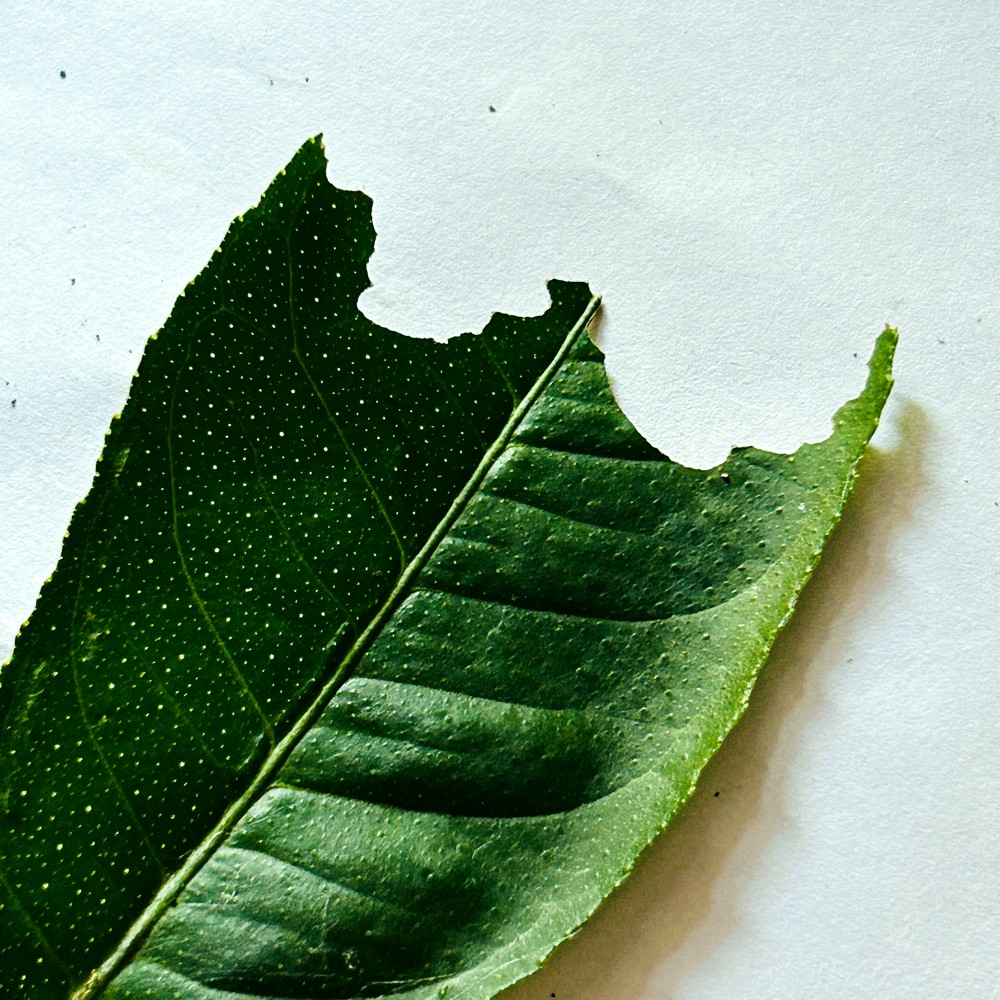
Label: Deficiency Leaf